Antonio Cabrini

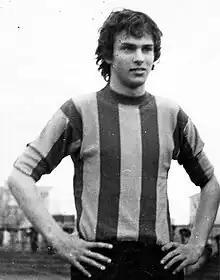
A rookie Cabrini with Cremonese in the early 1970s

Cabrini was born in Cremona, Lombardy. He made his professional football debut with the local team U.S. Cremonese in the Serie C during the 1973–74 season, making three appearances and gaining a starting place the following 1974–75 season. In the 1975–76 season, he played in the Serie B for Atalanta, and in the summer of 1976 he was acquired by Juventus, the team for which he was to spend most of his career.